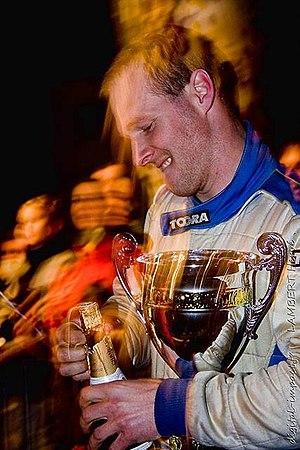
Sébastien Dommerdich célèbre sa victoire.
Sébastien Dommerdich, né le 18 novembre 1982 à Sallanches, est un pilote de rallye automobile français.